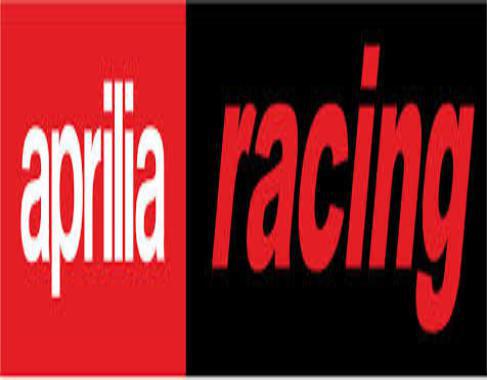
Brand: Aprilia
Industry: Transportation